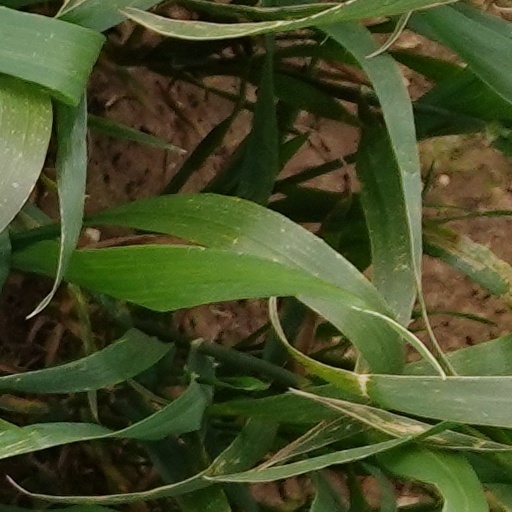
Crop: wheat